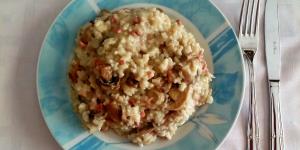
risotto de setas y jamon serrano